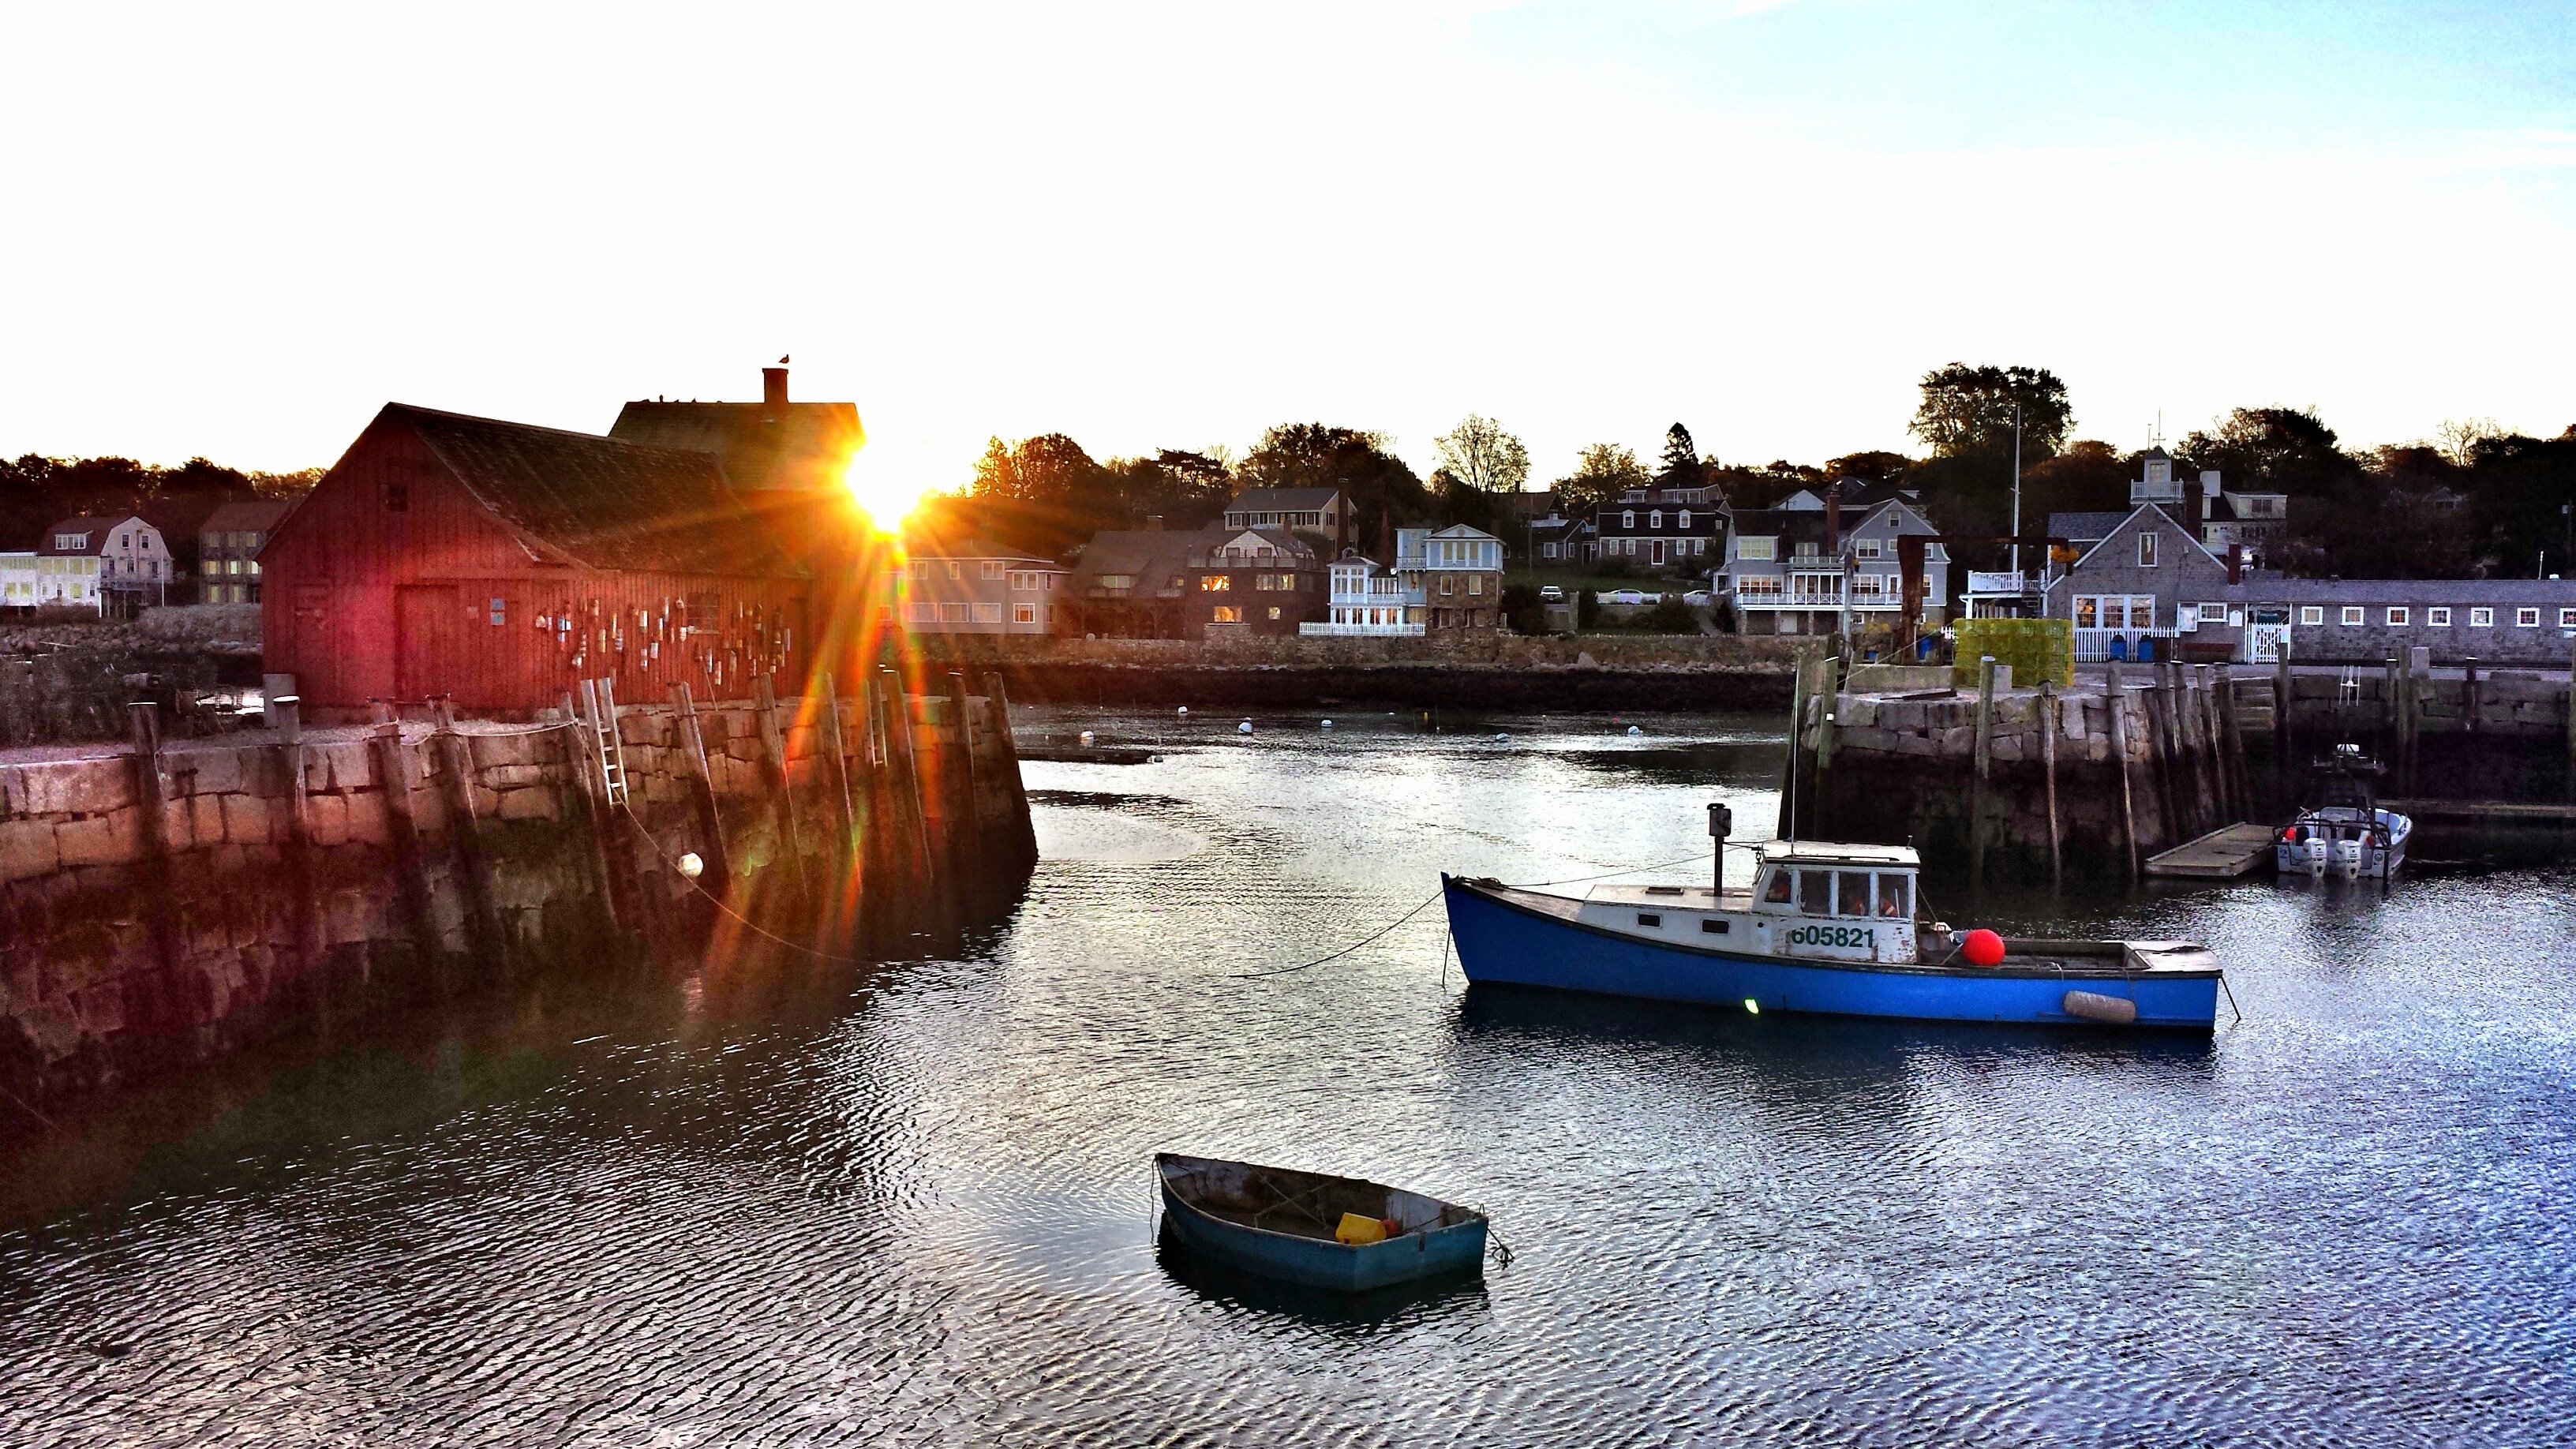
sea, boat, river, canal, cityscape, dusk, evening, reflection, vehicle, bay, harbor, port, waterway